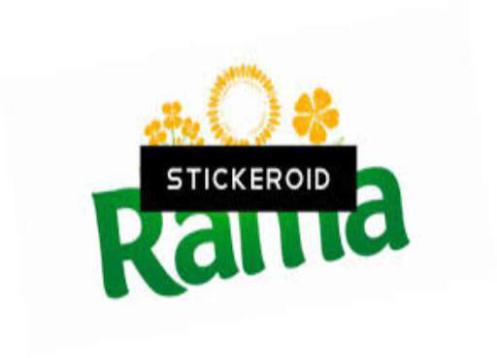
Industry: Necessities